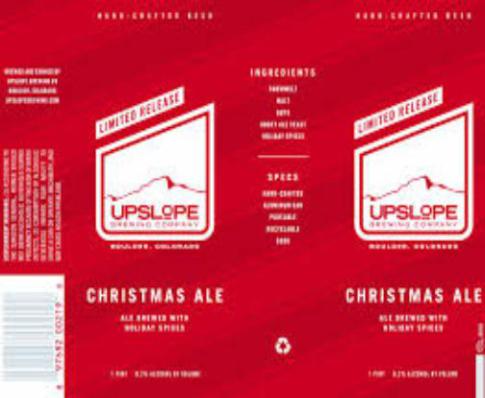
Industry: Food